Adolph Meyer School

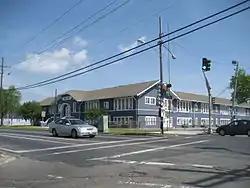

The Adolph Meyer School, at 2013 General Meyer Ave. in New Orleans, Louisiana, was listed on the National Register of Historic Places in 2016.